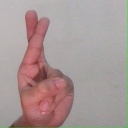
अक्षर: र